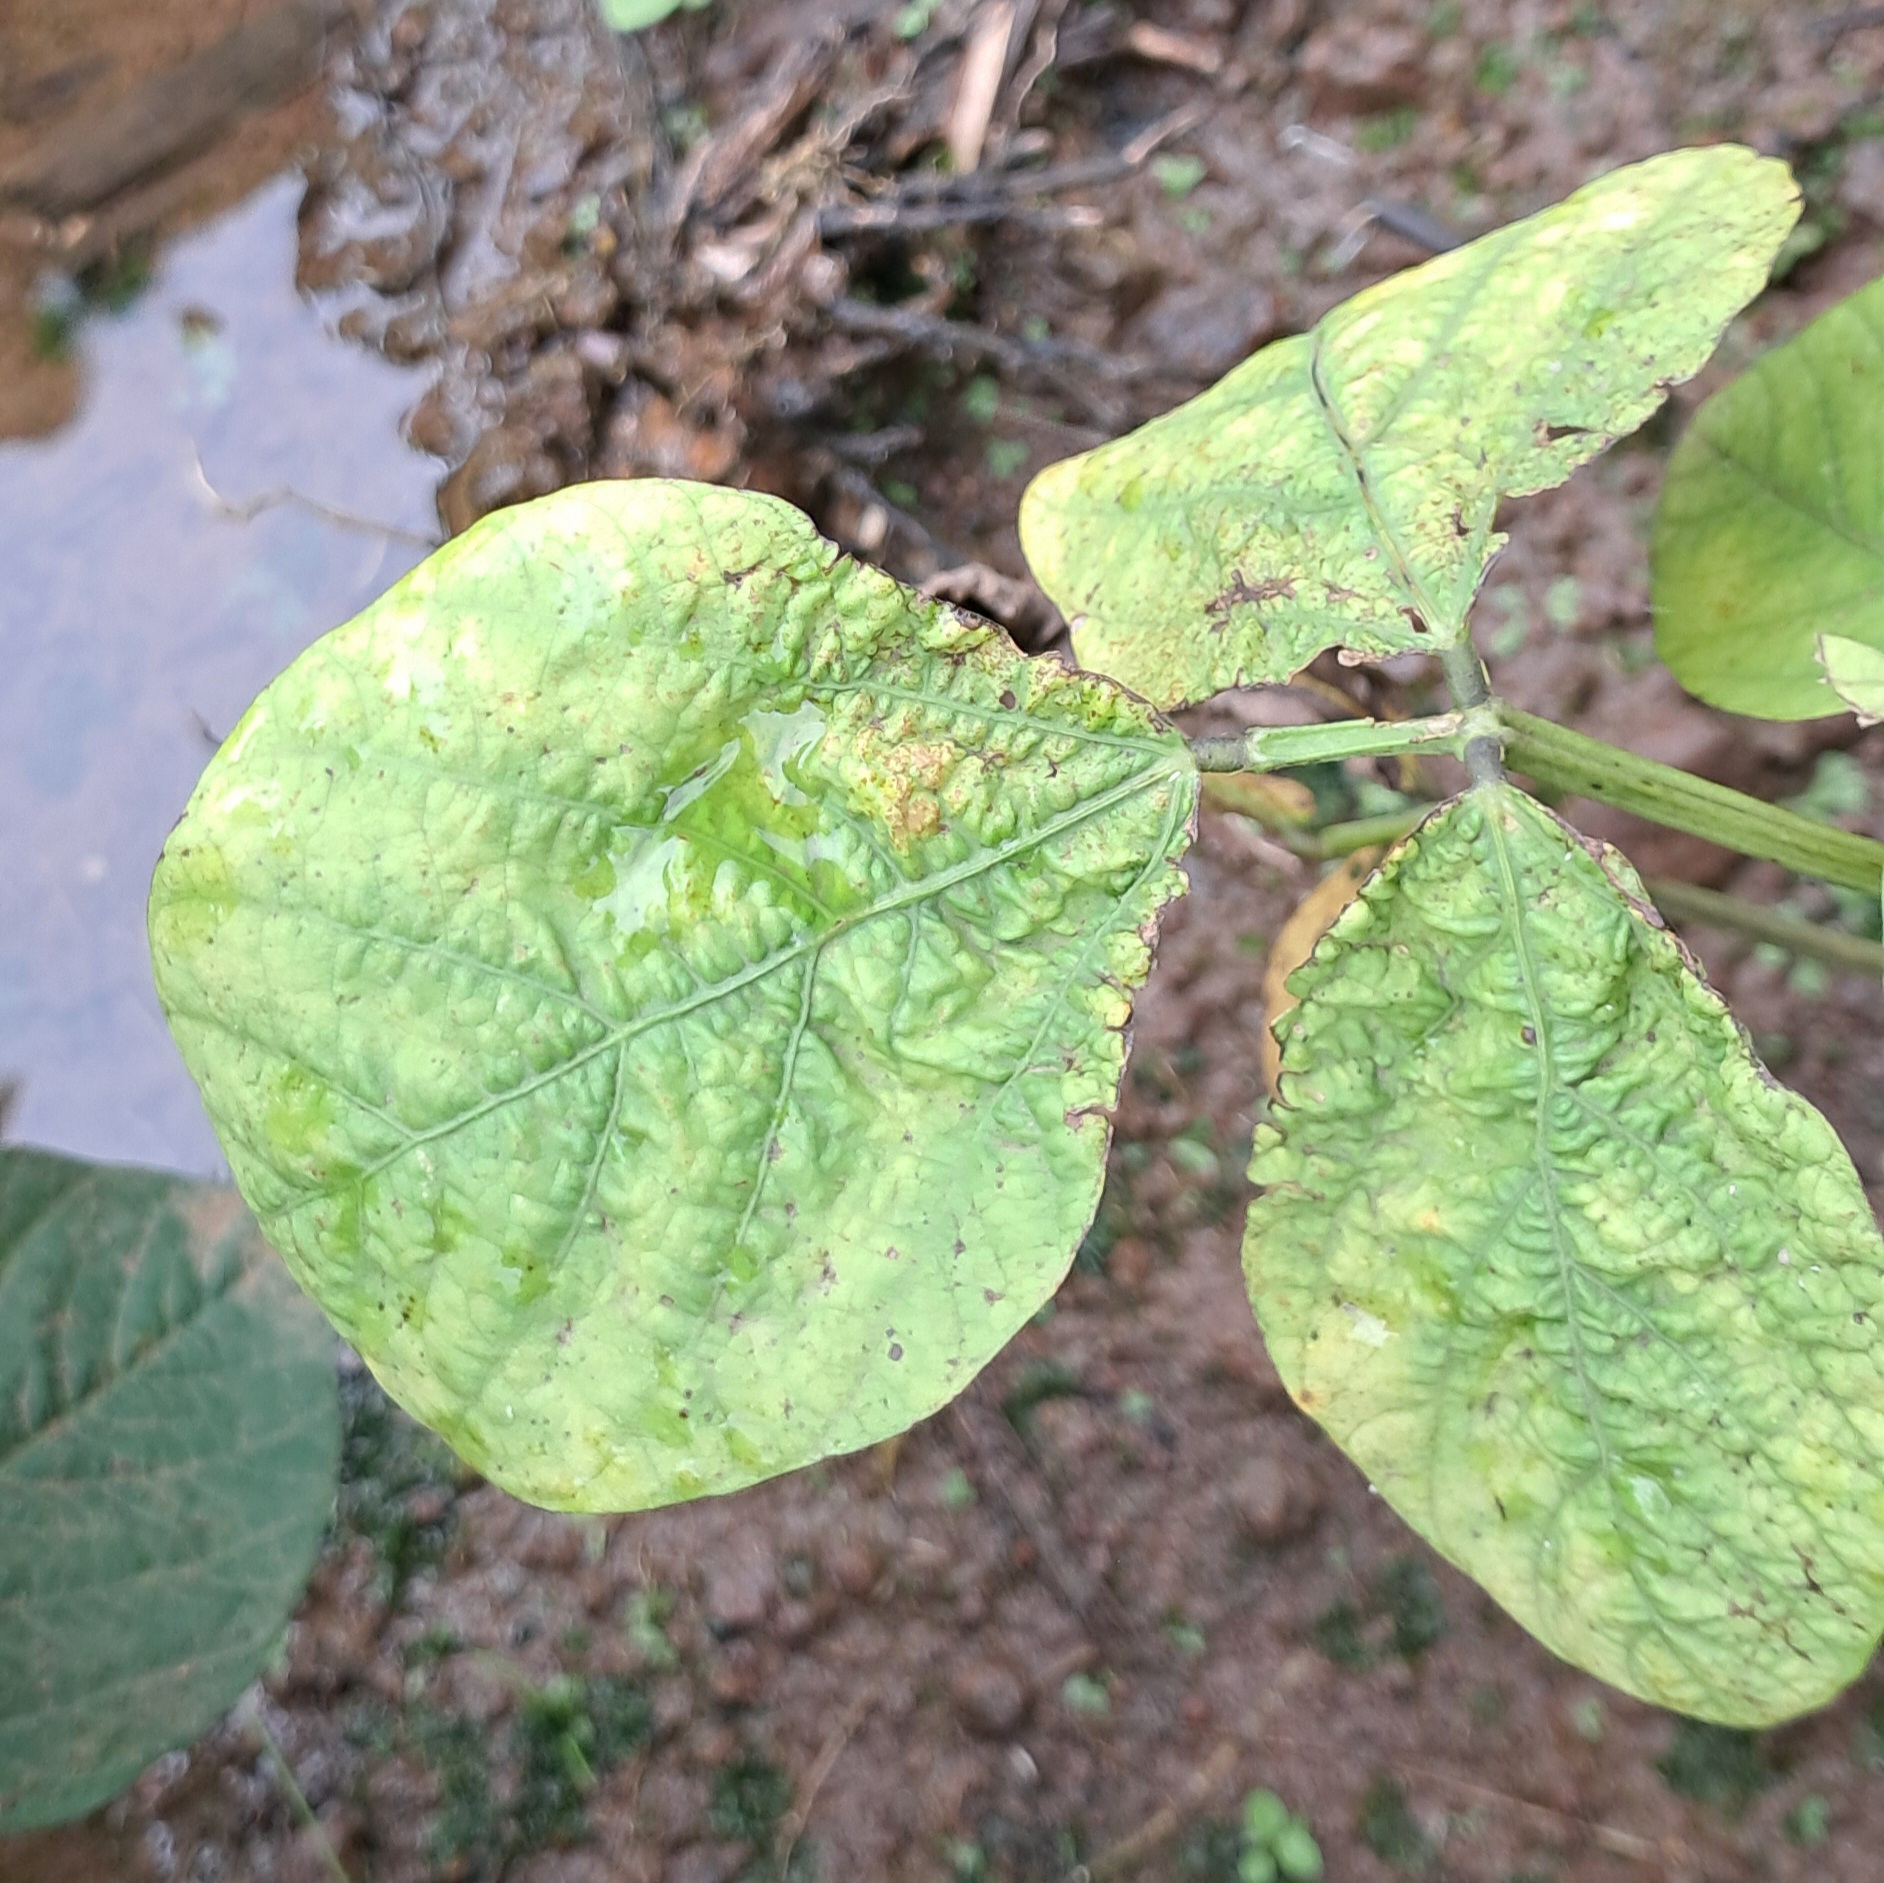
Label: Mosaic